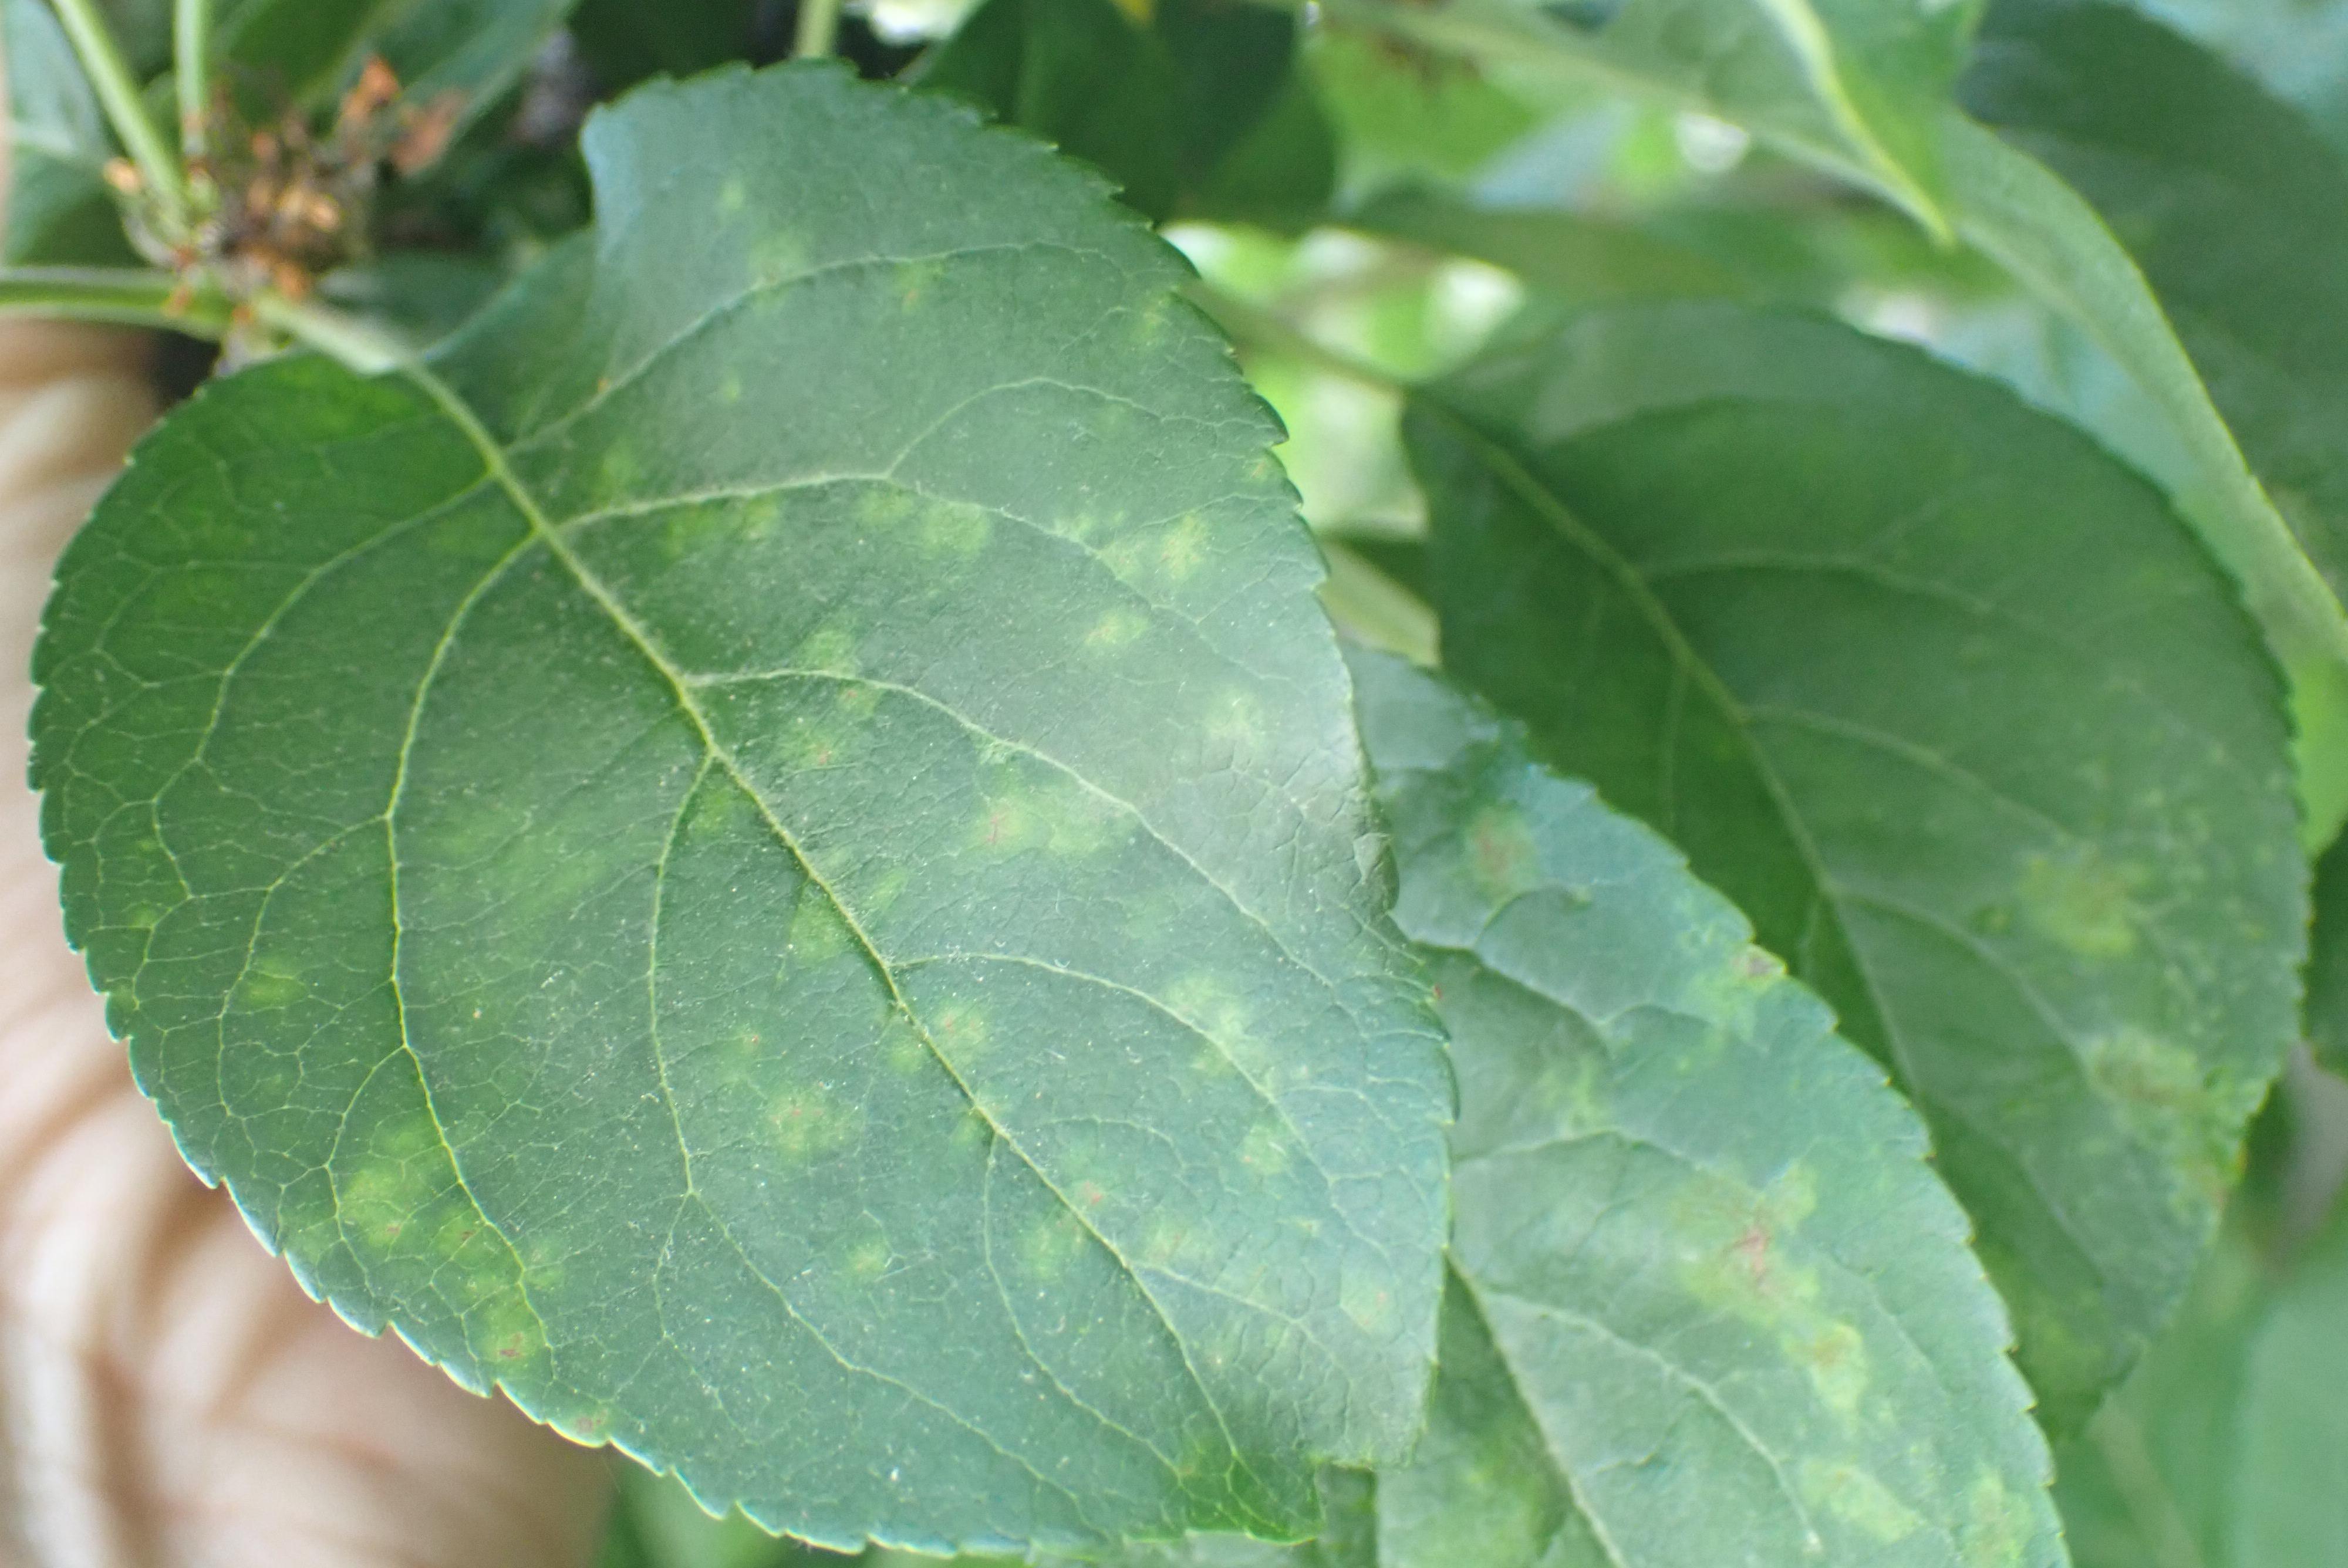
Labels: scab